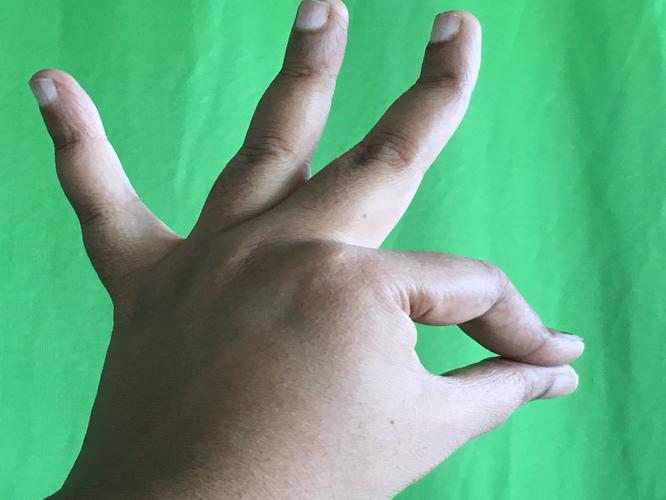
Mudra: Hamsasyam
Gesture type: single_hand